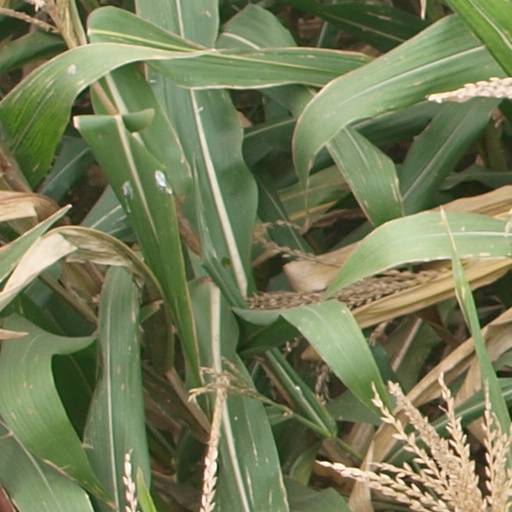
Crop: maize; corn